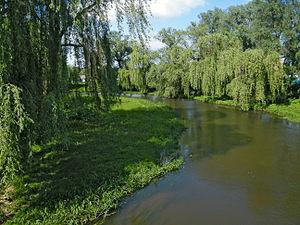
La rivière Ikva est un cours d'eau d'Ukraine et un affluent de rive droite du Styr, donc un sous-affluent du Dniepr. Sa longueur est de 155 km. Elle prend sa source à 314 m d'altitude dans le raïon de Brody, coule dans l'oblast de Lviv puis dans celui de Rivne, traverse la commune urbaine de Mlyniv et la ville de Doubno. Son débit moyen est de 5,5 m³/s avec un maximum enregistré de 77 m³/s et un minimum de 0,5 m³/s. Sa largeur moyenne est de 5 à 25 m et sa profondeur moyenne de 0,5 à 2,2 m. Sa vitesse à Dubno est de 0,5m/s. Son eau est utilisable pour l'usage domestique et l'irrigation.